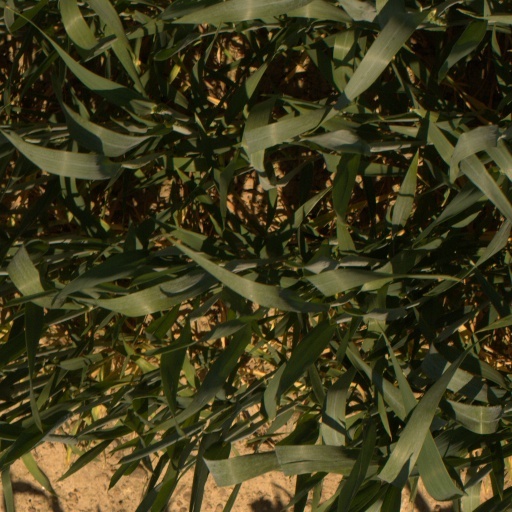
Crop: wheat